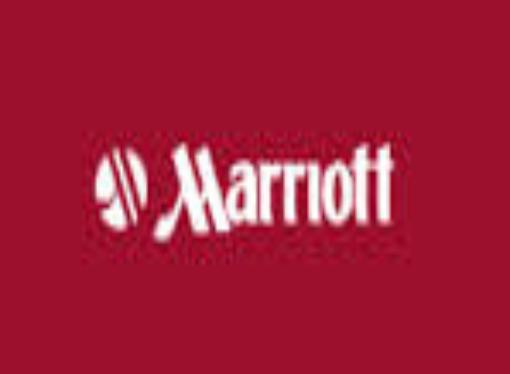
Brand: Marriott International
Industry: Others